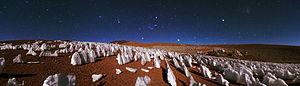
Les pénitents de neige, parfois nommés pénitents de glace, sont une formation de neige à des altitudes élevées et qui prend la forme de minces lames de neige ou de glace durcie, et dont les lames sont orientées dans la direction générale du soleil. Leur nom vient de leur ressemblance avec les participants aux processions des pénitents de la Semaine sainte en Espagne qui portent une longue cagoule blanche pointue.